Japón

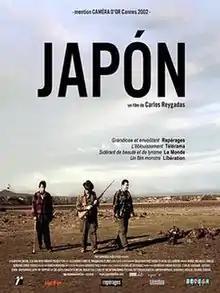

Japón is a 2002 film by the Mexican director Carlos Reygadas. It was Reygadas' debut feature, which was shot on anamorphic 16-millimeter film in a 2.88:1 screen aspect ratio.